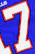
Number: 7